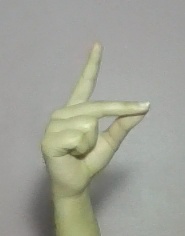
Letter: ta